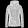
Label: Coat